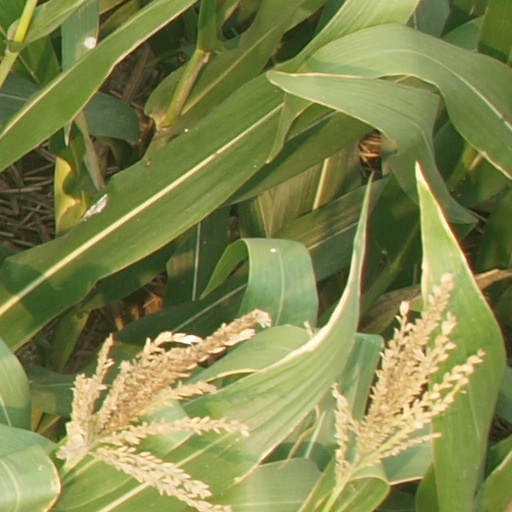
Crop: maize; corn